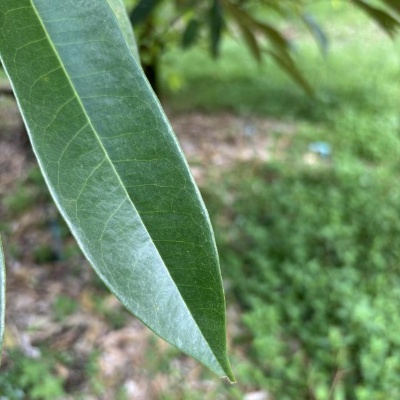
Label: Leaf_Healthy